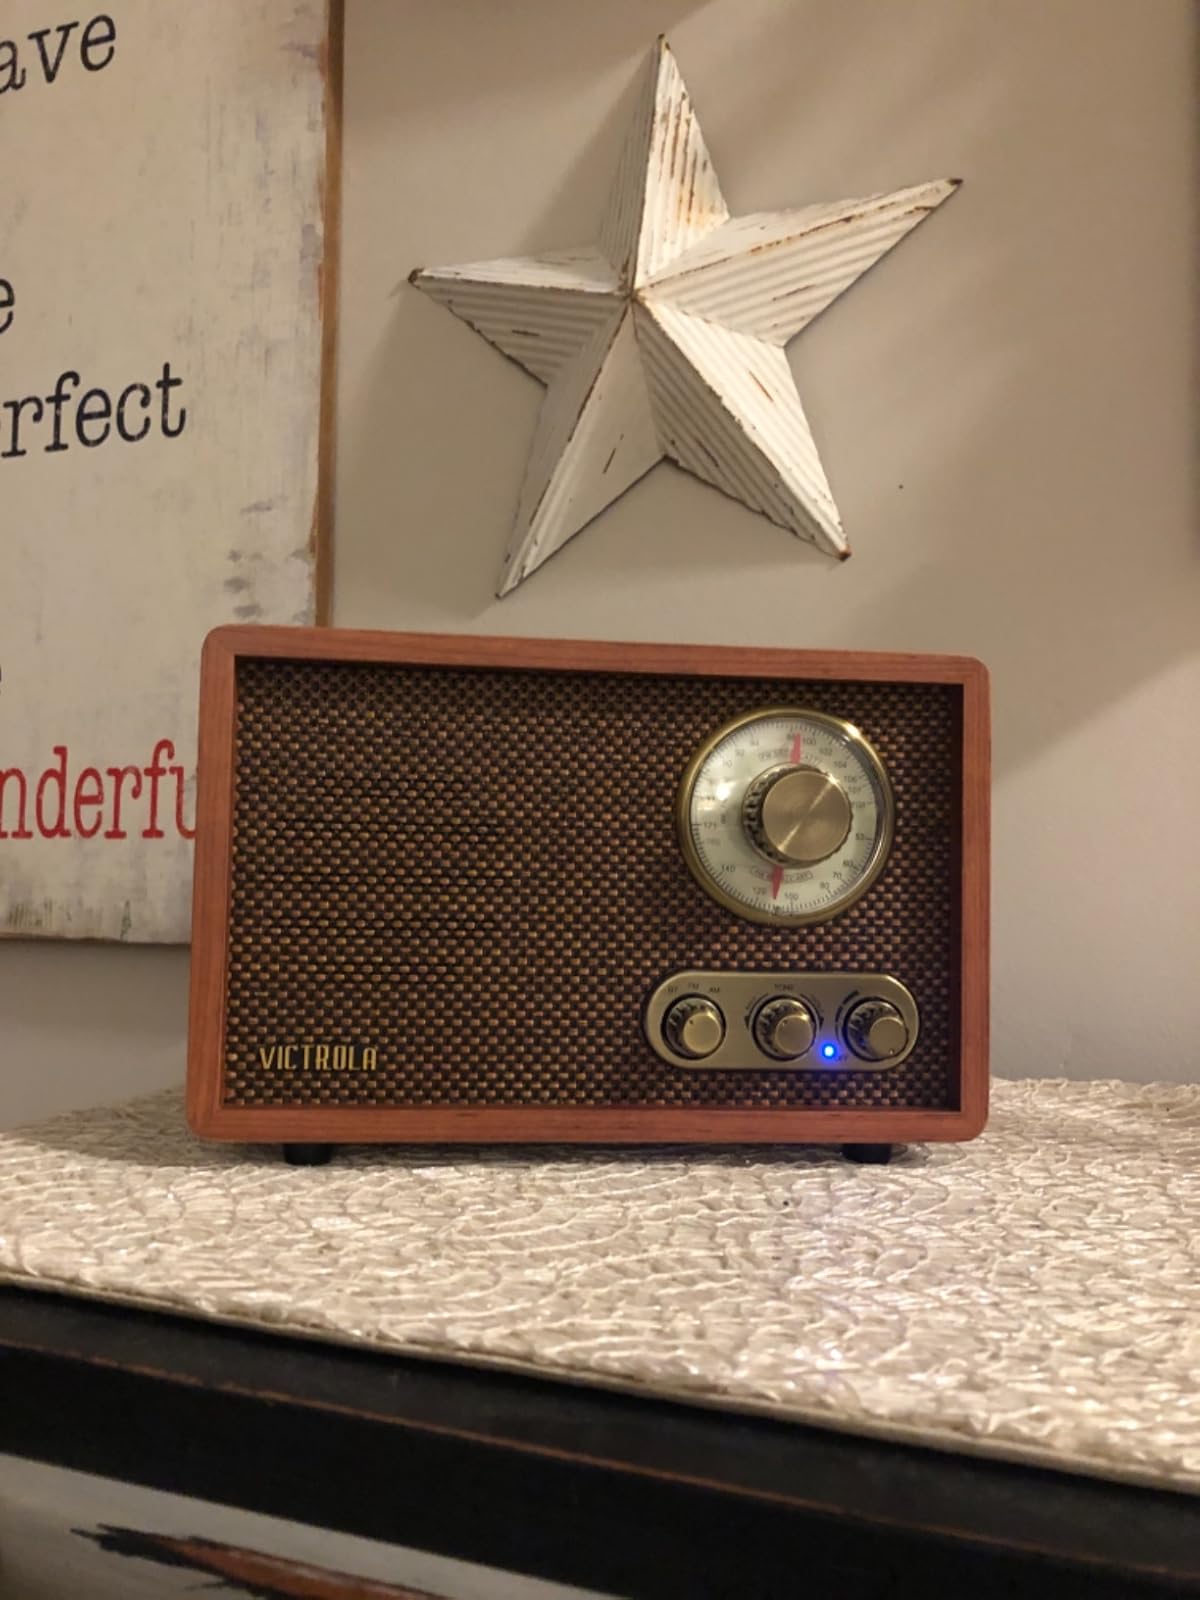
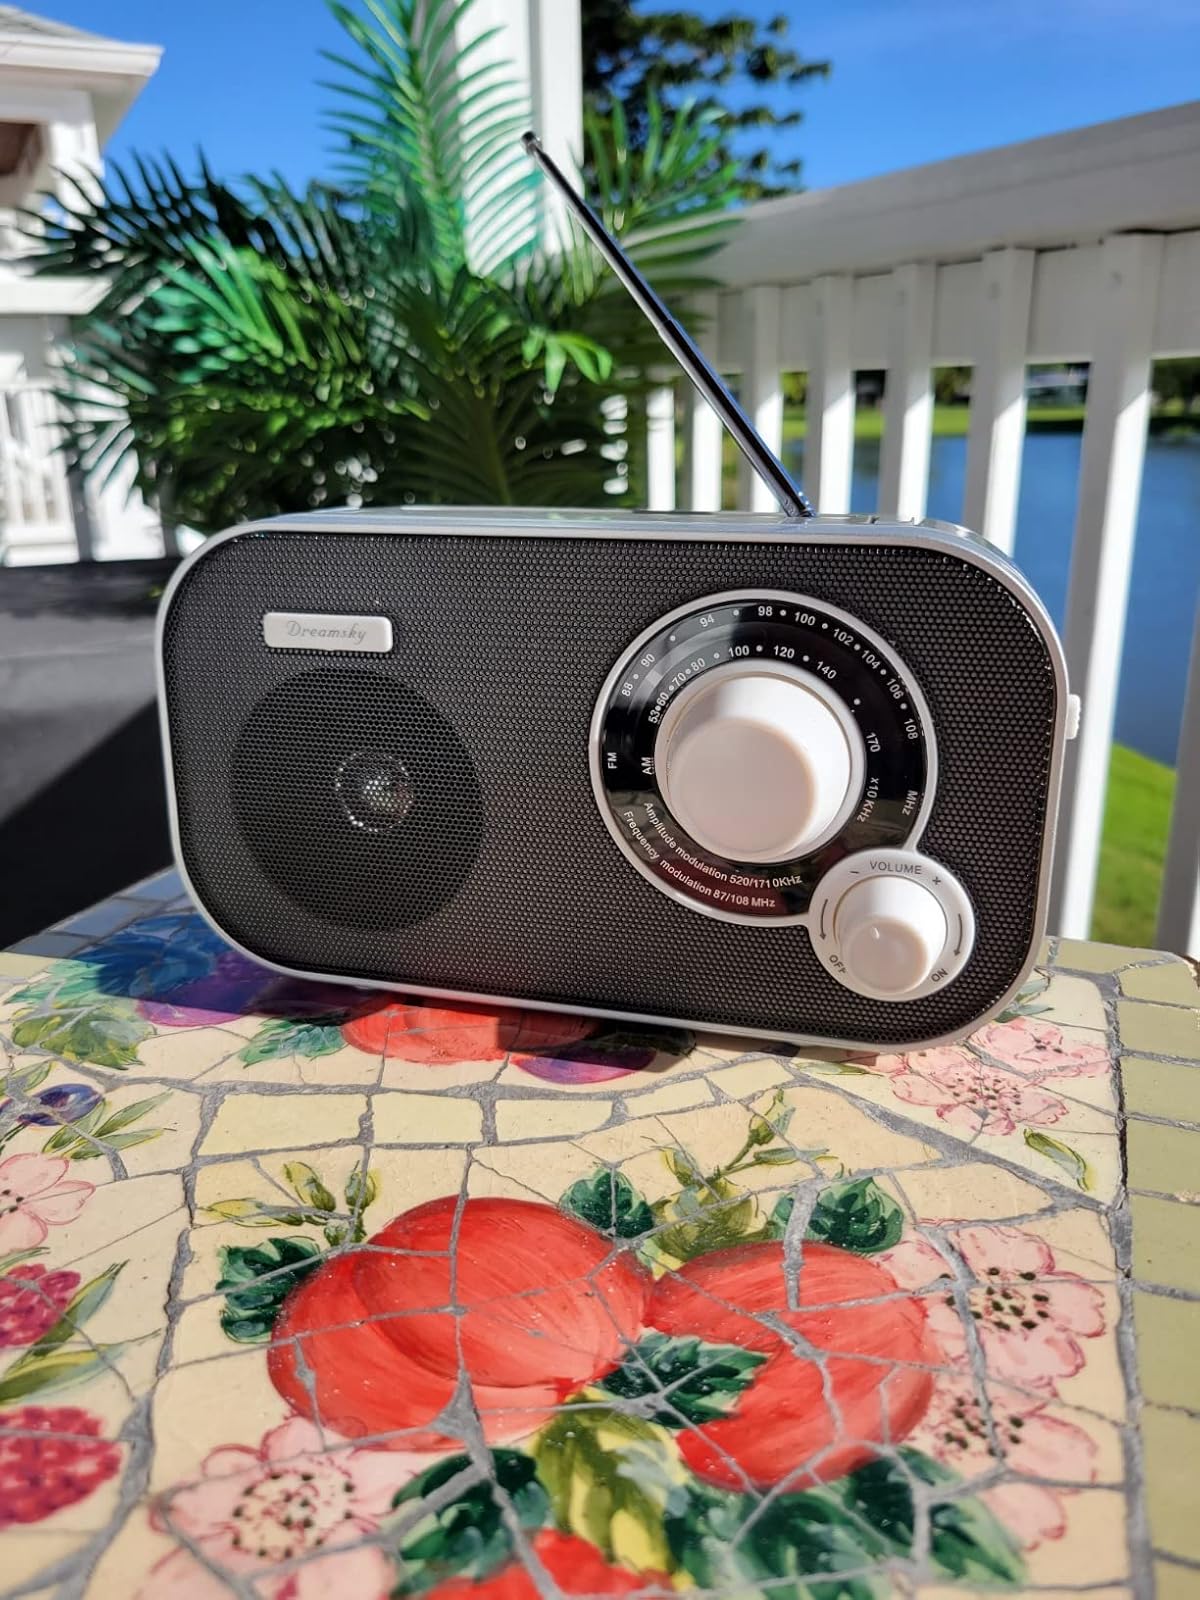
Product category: radio
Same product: no